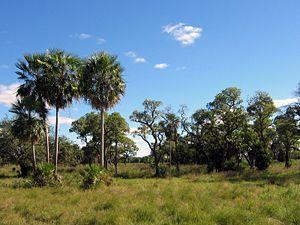
L'Urubu à tête jaune est une espèce de rapaces de la famille des Cathartidae, comprenant les vautours du Nouveau Monde. Il n'était pas distingué du Grand Urubu jusqu'en 1964. Il est plus petit que celui-ci, avec une envergure de 150 à 165 cm, une longueur de corps de 53 à 66 cm et un poids allant de 0,95 à 1,55 kg. Le plumage est noir, et la tête et le cou, qui sont sans plumes, sont jaune orangé avec des zones rouges ou bleues. Il n'a pas de syrinx, aussi ses vocalisations sont limitées à des grognements ou de faibles sifflements.
Le Gran Chaco est une des principales régions géographiques d'Amérique du Sud, située dans le Cône Sud, elle s'étend en partie sur les territoires de l'Argentine, de la Bolivie, du Brésil et du Paraguay, entre les rivières Paraguay et Paraná à l'est, et l'Altiplano andin à l'ouest. Chaco est un terme qui provient du quechua chaku et qui signifie : « chasse »